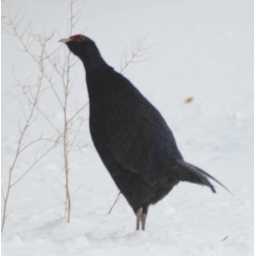
blue black pheasant in deep snow 14